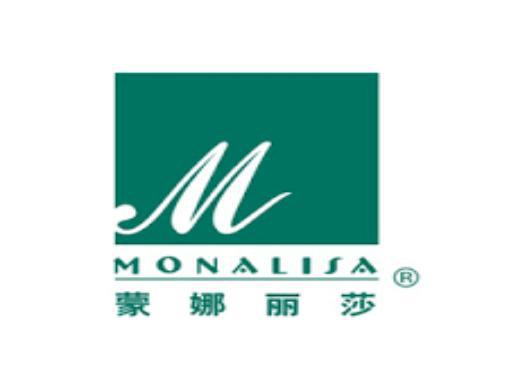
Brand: mona lisa-1
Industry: Necessities